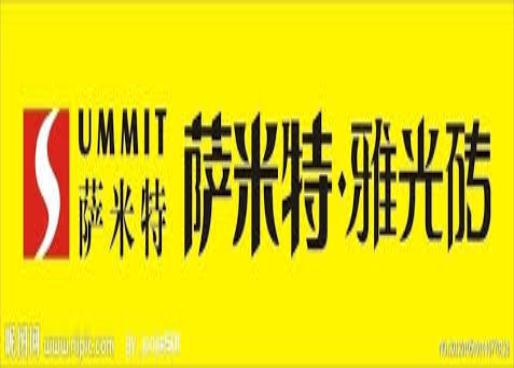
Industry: Others